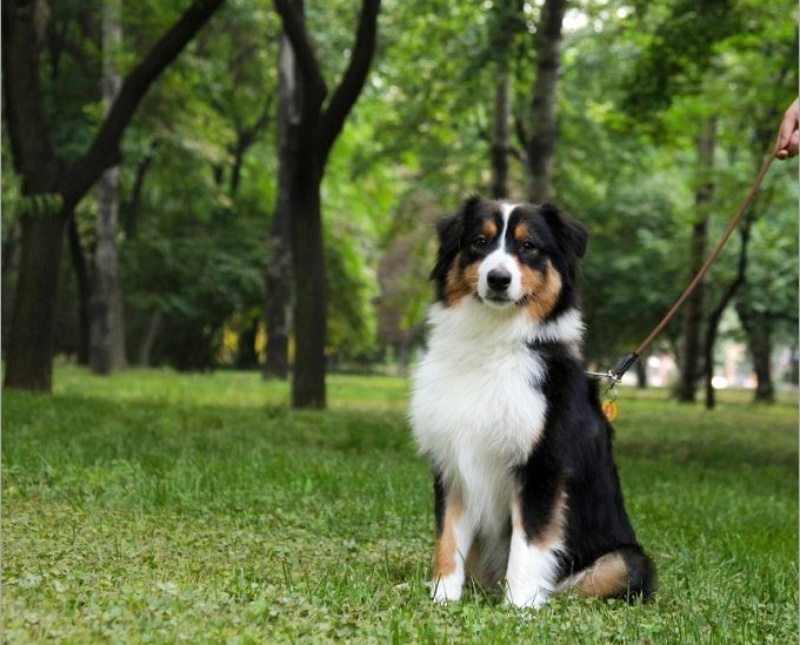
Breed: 245-n000098-Australian_Shepherd